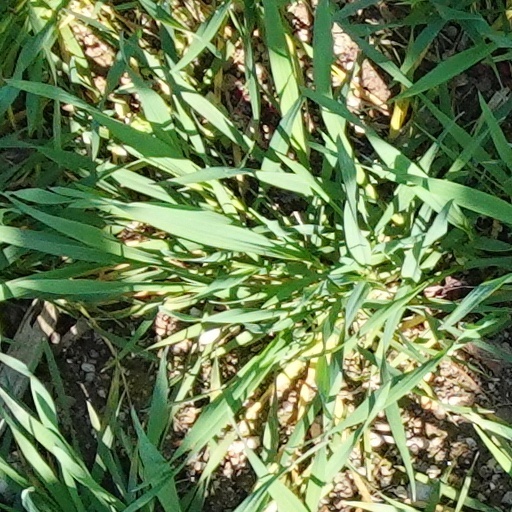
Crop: wheat